Charles Hinman Graves

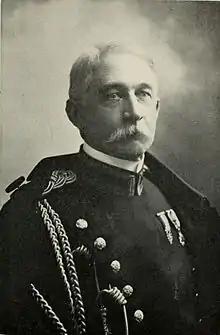

Charles Hinman Graves (August 14, 1839 – October 7, 1928) was an American army officer, politician, and diplomat.